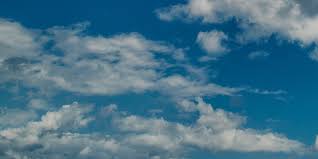
Weather: cloudy or overcast